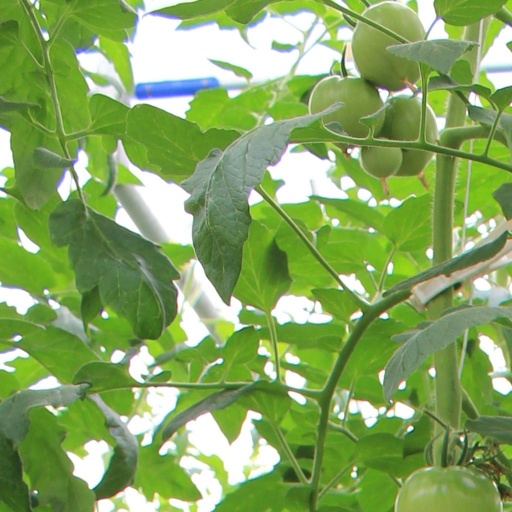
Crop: tomato